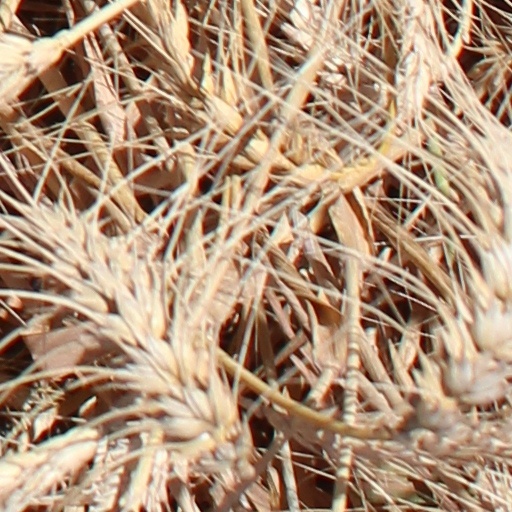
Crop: wheat